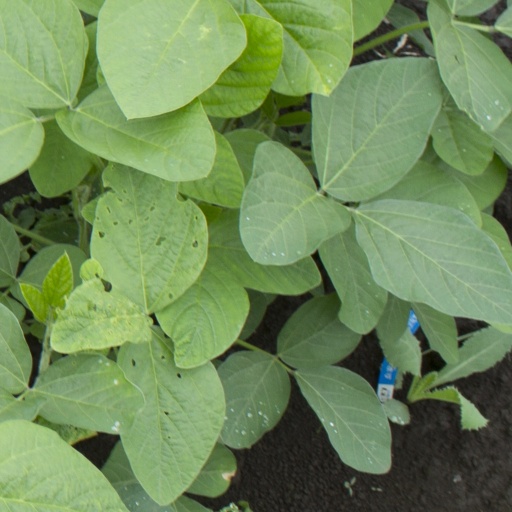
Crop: soybean